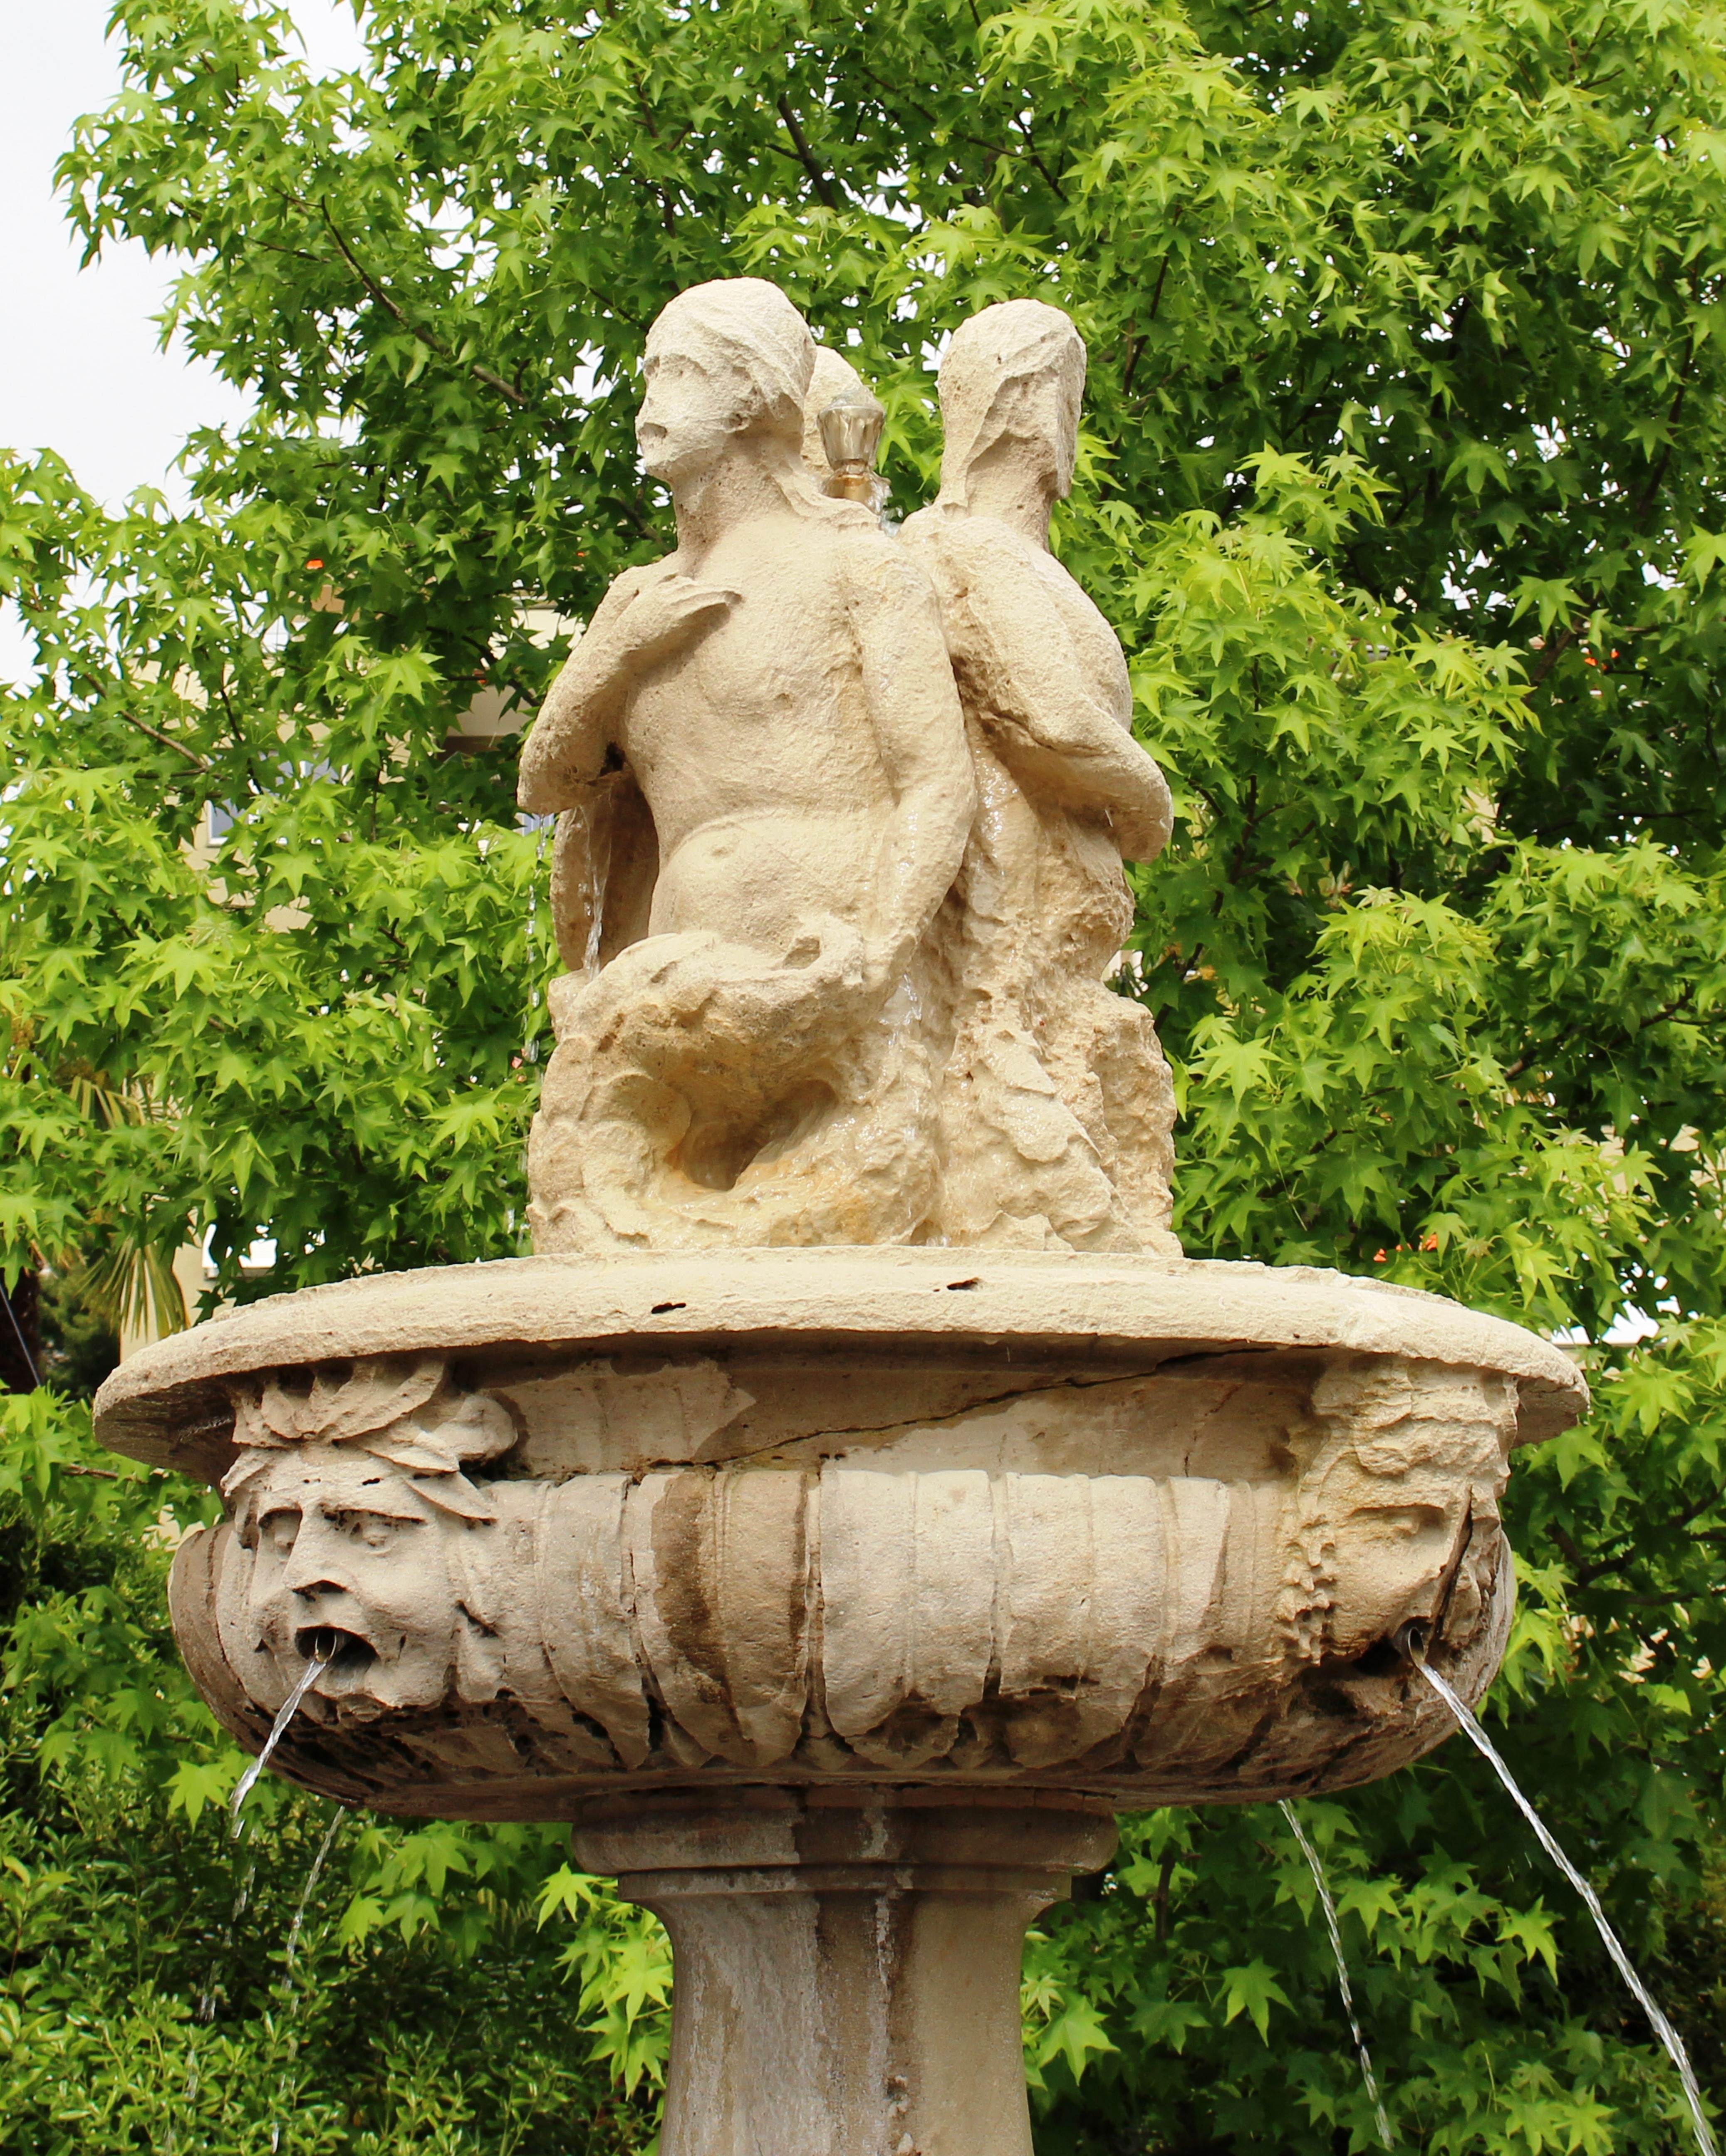
architecture, antique, monument, statue, botany, garden, sculpture, art, fountain, carving, water feature, stone carving